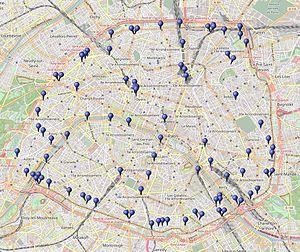
L'emplacement des gares ferroviaires à Paris en décembre 2016
Paris dispose d'un nombre important de gares, issues à la fois de l'histoire du développement des chemins de fer français et des besoins de desservir finement la ville.